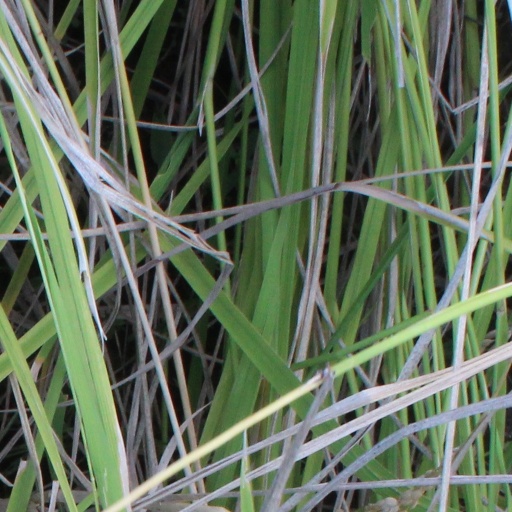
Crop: rice